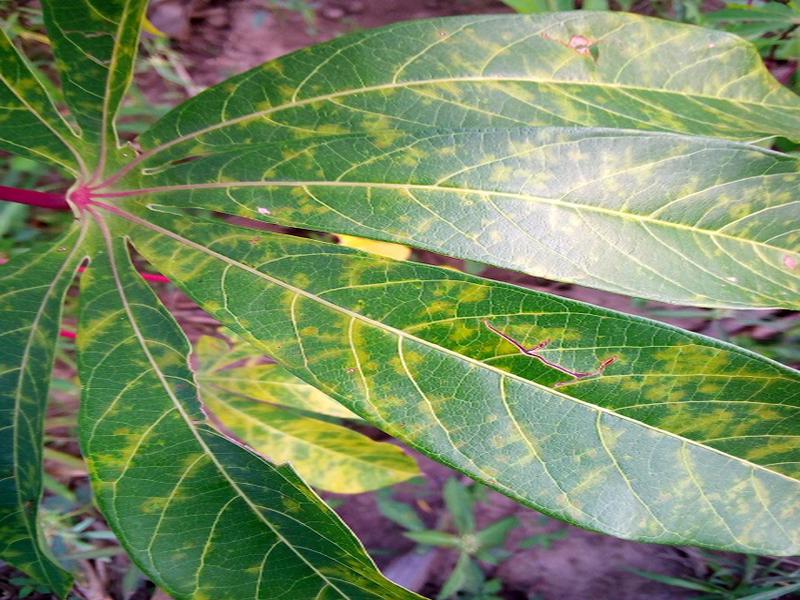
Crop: cassava
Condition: brown_streak_disease